Rockbank

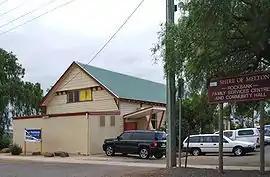
Rockbank Community Hall

Rockbank is a suburb in Melbourne, Victoria, Australia, west of the Melbourne central business district, located within the City of Melton local government area. Rockbank recorded a population of 2,583 at the 2021 census.